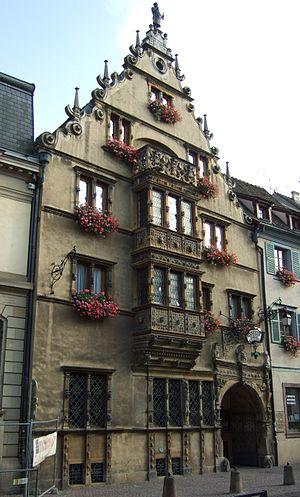
Colmar. Maison des Têtes (1609)
Un oriel est une fenêtre en encorbellement aménagée sur un ou plusieurs niveaux d'une façade. Quand l'oriel est fermé par une porte intérieure, on parle de « balcon-serre ».
Les timbres de France en 2010 sont émis par La Poste.